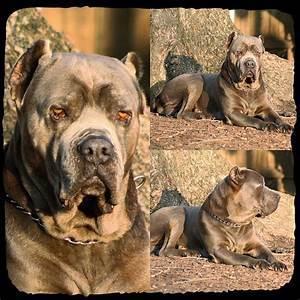
dog